Bill Shine (actor)

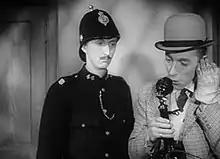
Bill Shine (left) & Claude Hulbert in "Take a Chance" (1937)

Wilfred William Dennis Shine (20 October 1911 – 24 July 1997) was a British theatre, film and television actor.